20th Air Division

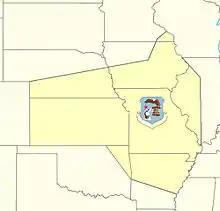
20th Air Division ADC AOR 1955–1960

The 20th Air Division is an inactive United States Air Force organization. Its last assignment was with Tactical Air Command at Tyndall Air Force Base, Florida where it was inactivated on 1 March 1983.